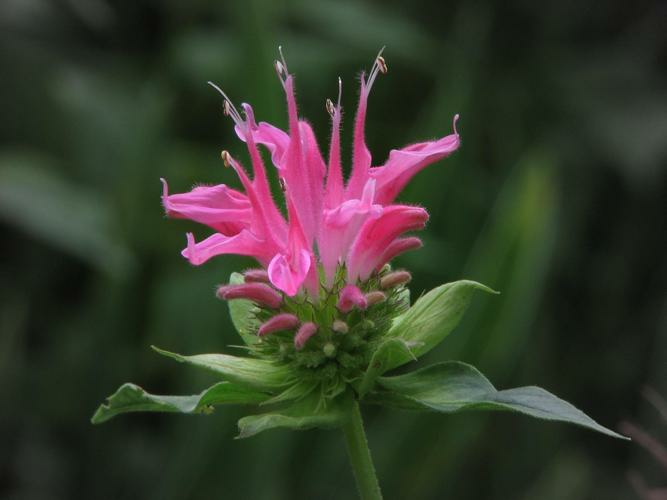
Flower: bee balm